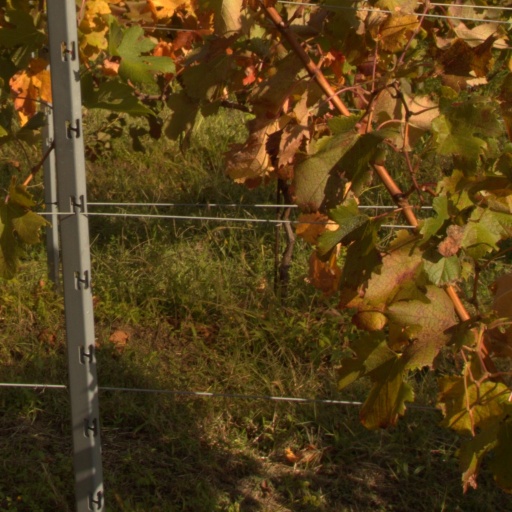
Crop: grape